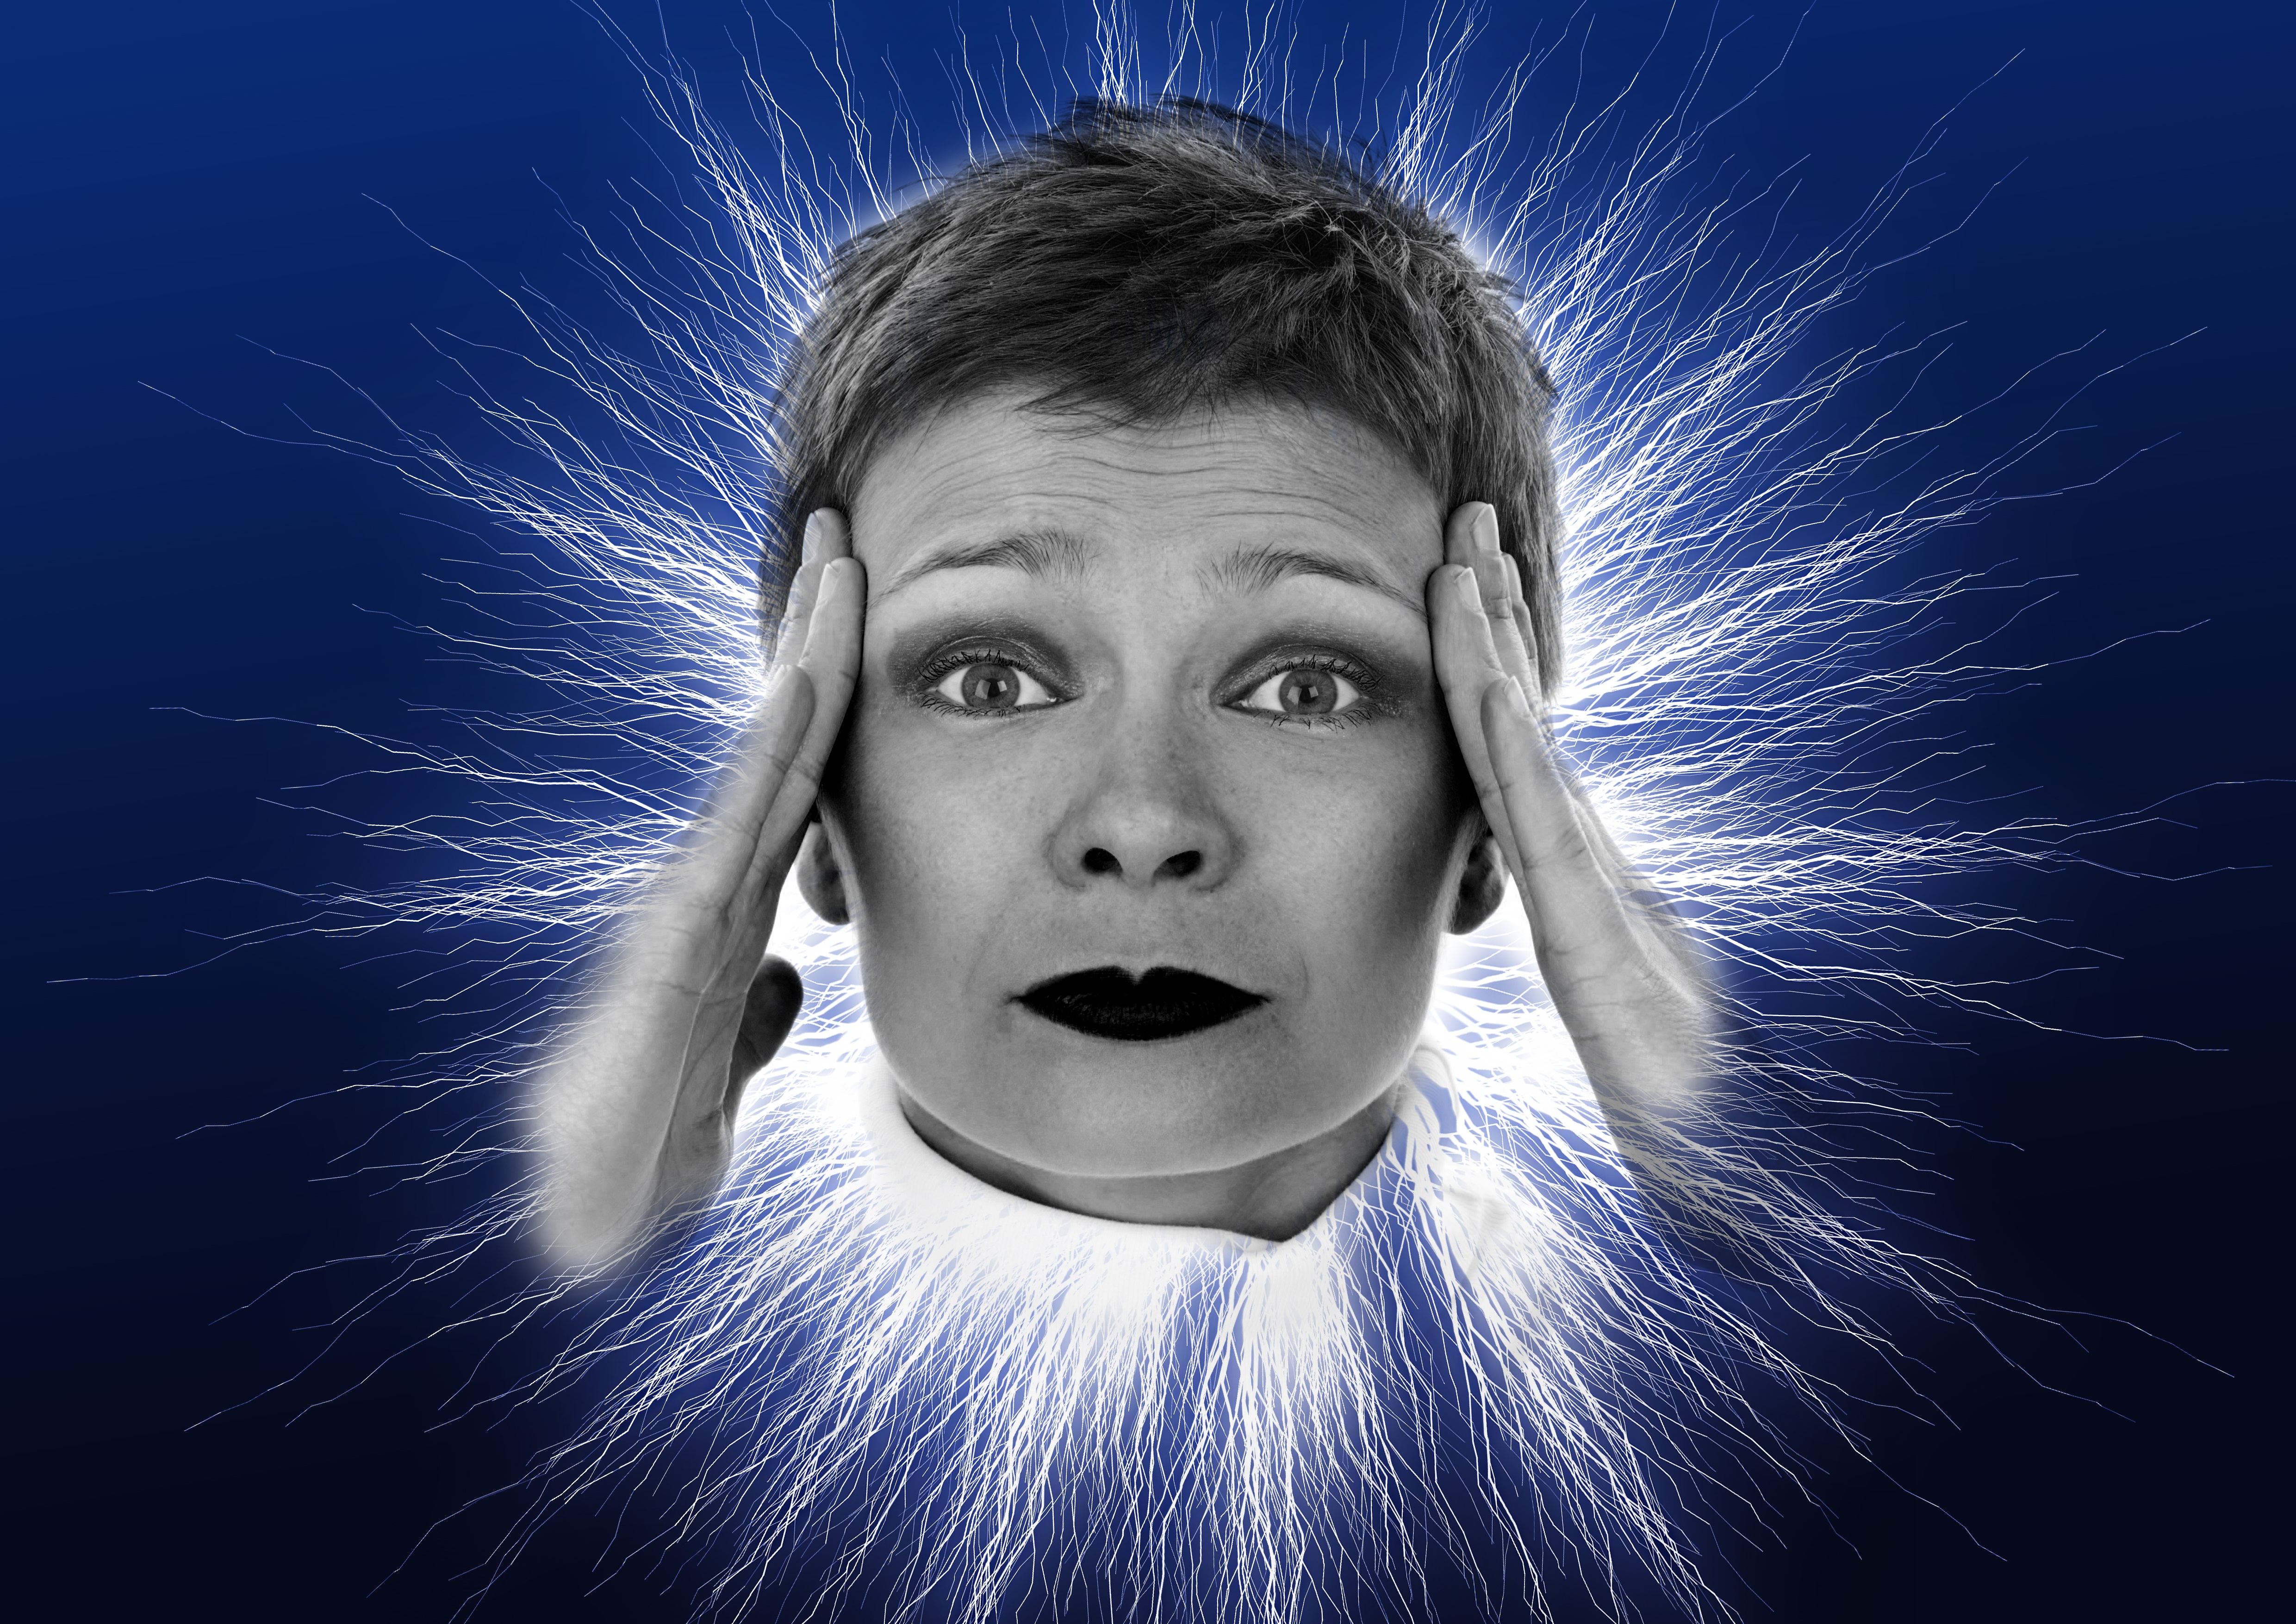
man, woman, hair, sadness, portrait, meditate, human, blue, skull, close up, sad, face, nose, flash, mysterious, meditation, illustration, psychology, eye, head, beauty, crisis, pain, organ, psyche, soul, closure, secret, unhappy, despair, therapy, psychiatry, problems, psychotherapy, headaches, headache, subconscious mind, kummer, unconscious, facial hair, paradigm